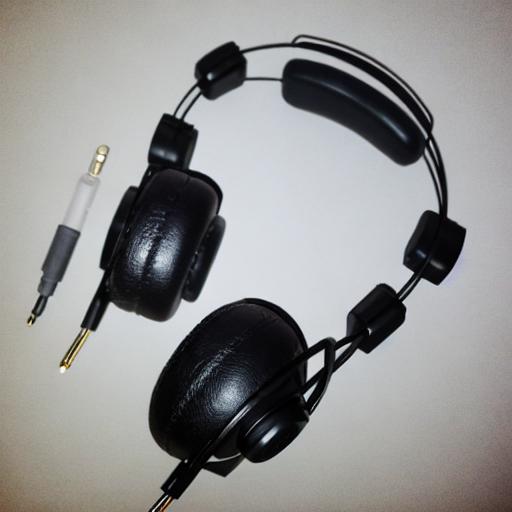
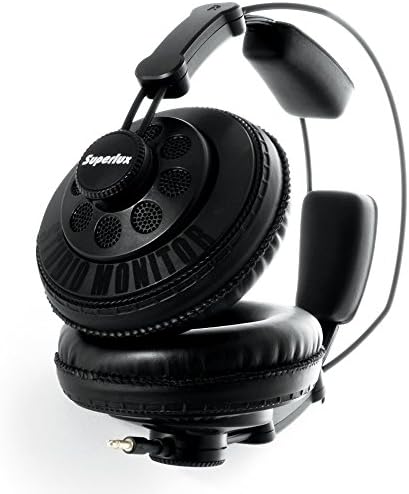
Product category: headphones
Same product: no